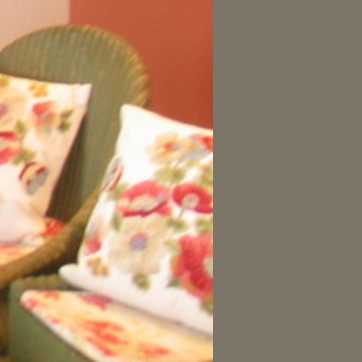
Material: fabric